Hindu nationalism

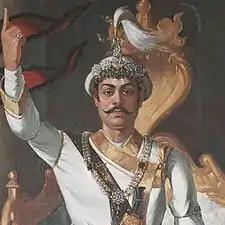
Maharajadhiraja Prithvi Narayan Shah (1723–1775), King of Nepal, propagated the ideals of the Hindu text Dharmashastra as the ruling ideology.

Maharajadhiraja Prithvi Narayan Shah proclaimed the newly unified Kingdom of Nepal as Asal Hindustan ("Real Land of Hindus") because North India was ruled by the Islamic Mughal rulers. The proclamation was made to enforce the Hindu social code Dharmaśāstra over his reign and refer to his country as being inhabitable for Hindus. He also referred to the rest of Northern India as "Mughlan" (Country of Mughals) and called the region infiltrated by Muslim foreigners. After the Gorkhali conquest of the Kathmandu valley, King Prithvi Narayan Shah expelled Christian Capuchin missionaries from Patan and renamed Nepal as "Asali Hindustan" (the real land of Hindus). The Tagadharis enjoyed a privileged status in the Nepalese capital and they were also given greater access to the authorities after these events. Subsequently, Hinduisation became the main policy of the Kingdom of Nepal. Prof. Harka Gurung speculates that the presence of Islamic Mughal rule and Christian British rule in India compelled the foundation of Hindu Nationalism in the Kingdom of Nepal, to build a haven for Hindus there.